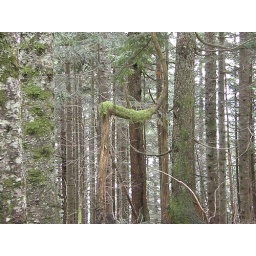
Interesting tree in forest on Rattlesnake ridge trail.